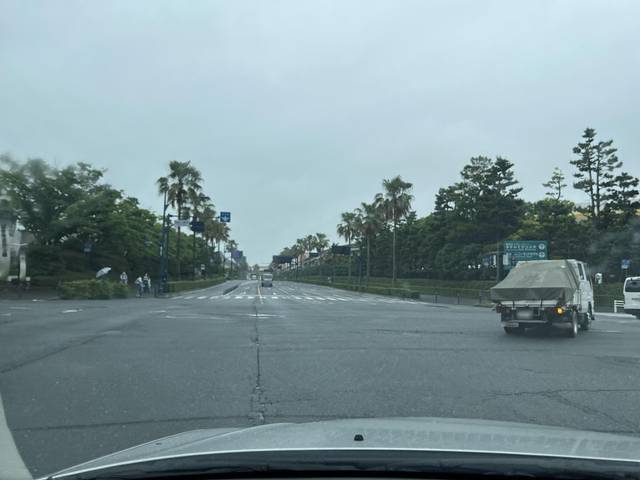
Region: Japan
Coordinates: 35.632, 139.891